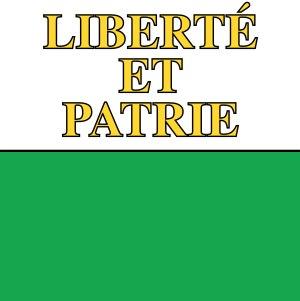
Le papet vaudois, ou papet aux porreaux, est un plat traditionnel du canton de Vaud en Suisse.